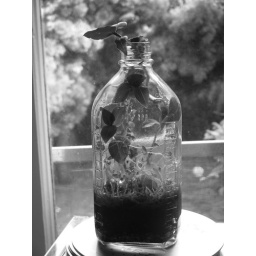
local Oakland artist grows plants and moss in cool looking glass bottles